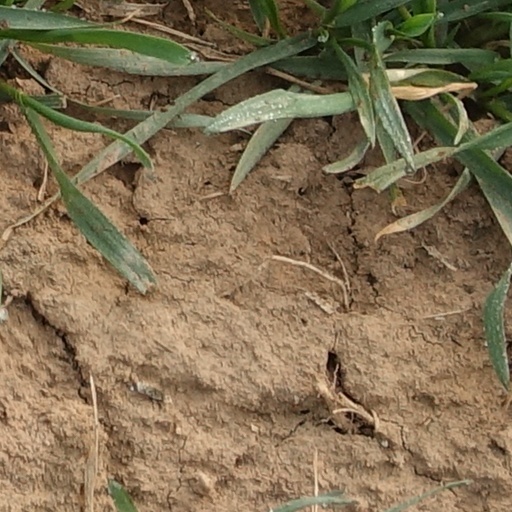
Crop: wheat